Languages of Argentina

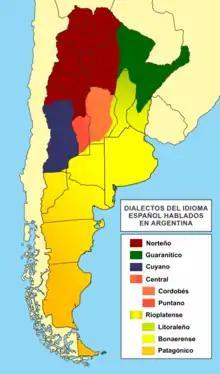
Dialectal variants of the Spanish language in Argentina. The most prevalent dialect in Argentina is "Rioplatense", whose speakers are located primarily in the basin of the Río de la Plata, including Buenos Aires Province and the capital of Argentina, with an estimated total 19 million speakers. The second is the "Litoraleño" which is used by people from Santa Fe Province and from Entre Ríos who total five million, and the third is Cordoba/central spoken by people from Córdoba Province and from San Luis Province totaling 3.75 million speakers, though some sources may consider Litoraleño a sub dialect of Rioplatense.

Spanish is the language that is predominantly understood and spoken as a first or second language by nearly all of the population of Argentina. According to the latest estimations, the population is currently greater than 45 million.